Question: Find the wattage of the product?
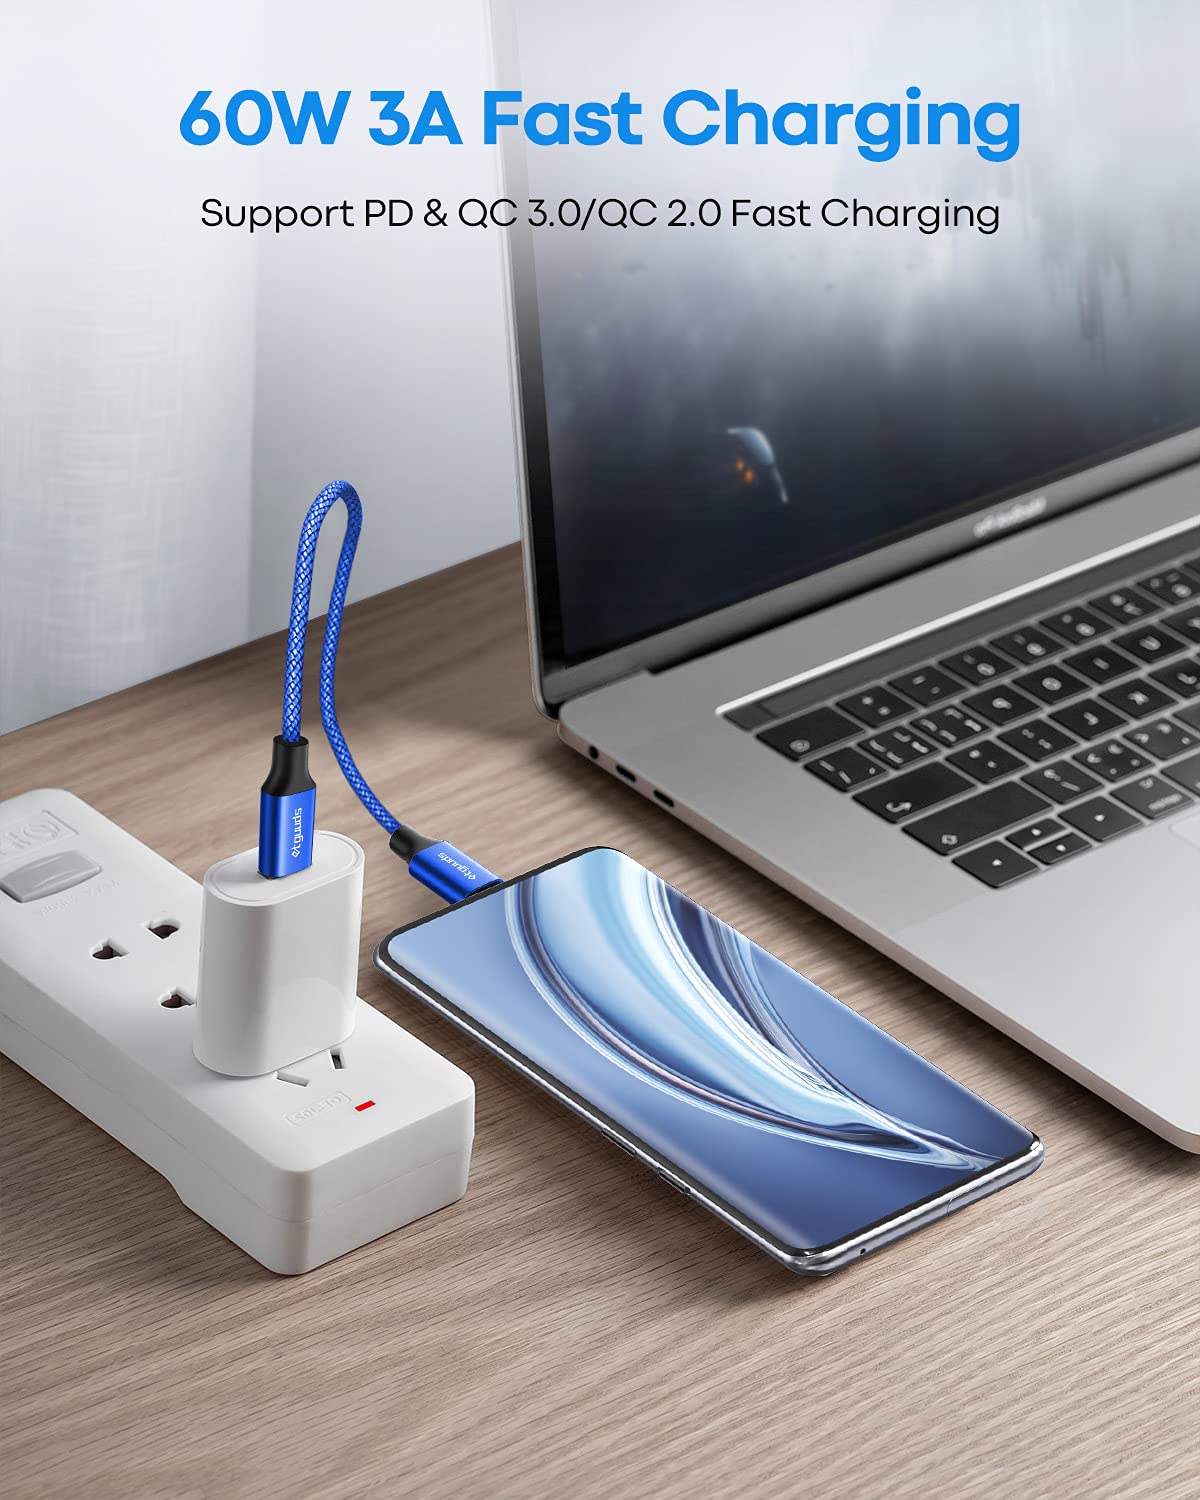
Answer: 60.0 watt